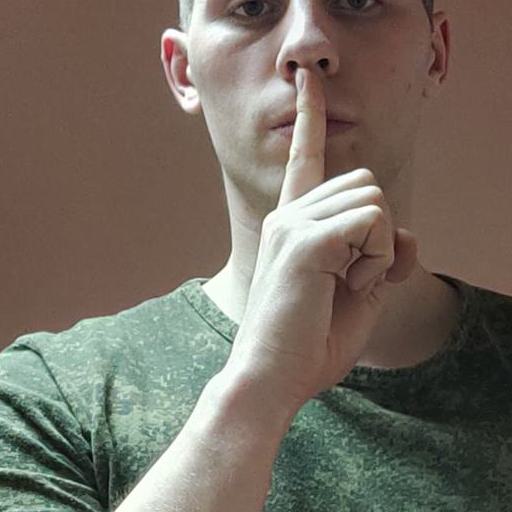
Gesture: mute